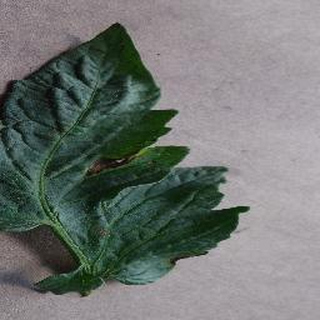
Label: tomato_early_blight